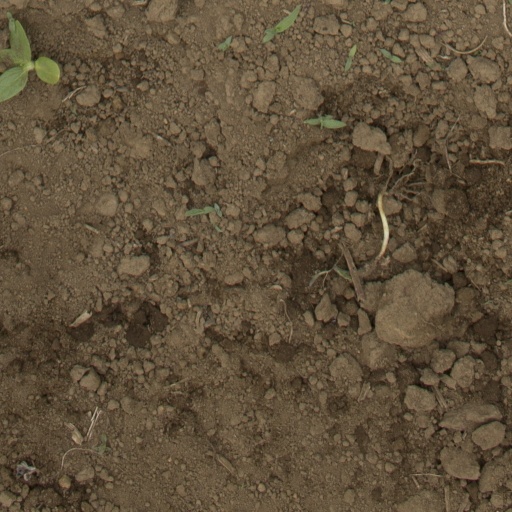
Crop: Jerusalem artichoke